Central station

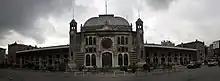
İstanbul Sirkeci Station

The designation "main station" ("Dworzec główny", abbreviated to " Gł.") is used in many Polish cities to indicate the most important passenger or goods station, for instance Szczecin Główny. However, there is an exception: